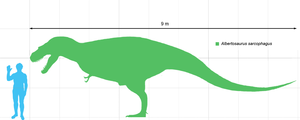
Albertosaurus est un genre éteint de dinosaures théropodes appartenant à la famille des Tyrannosauridae et à la sous-famille des Albertosaurinae. Il a vécu dans l'Ouest de l'Amérique du Nord au début du Maastrichtien.